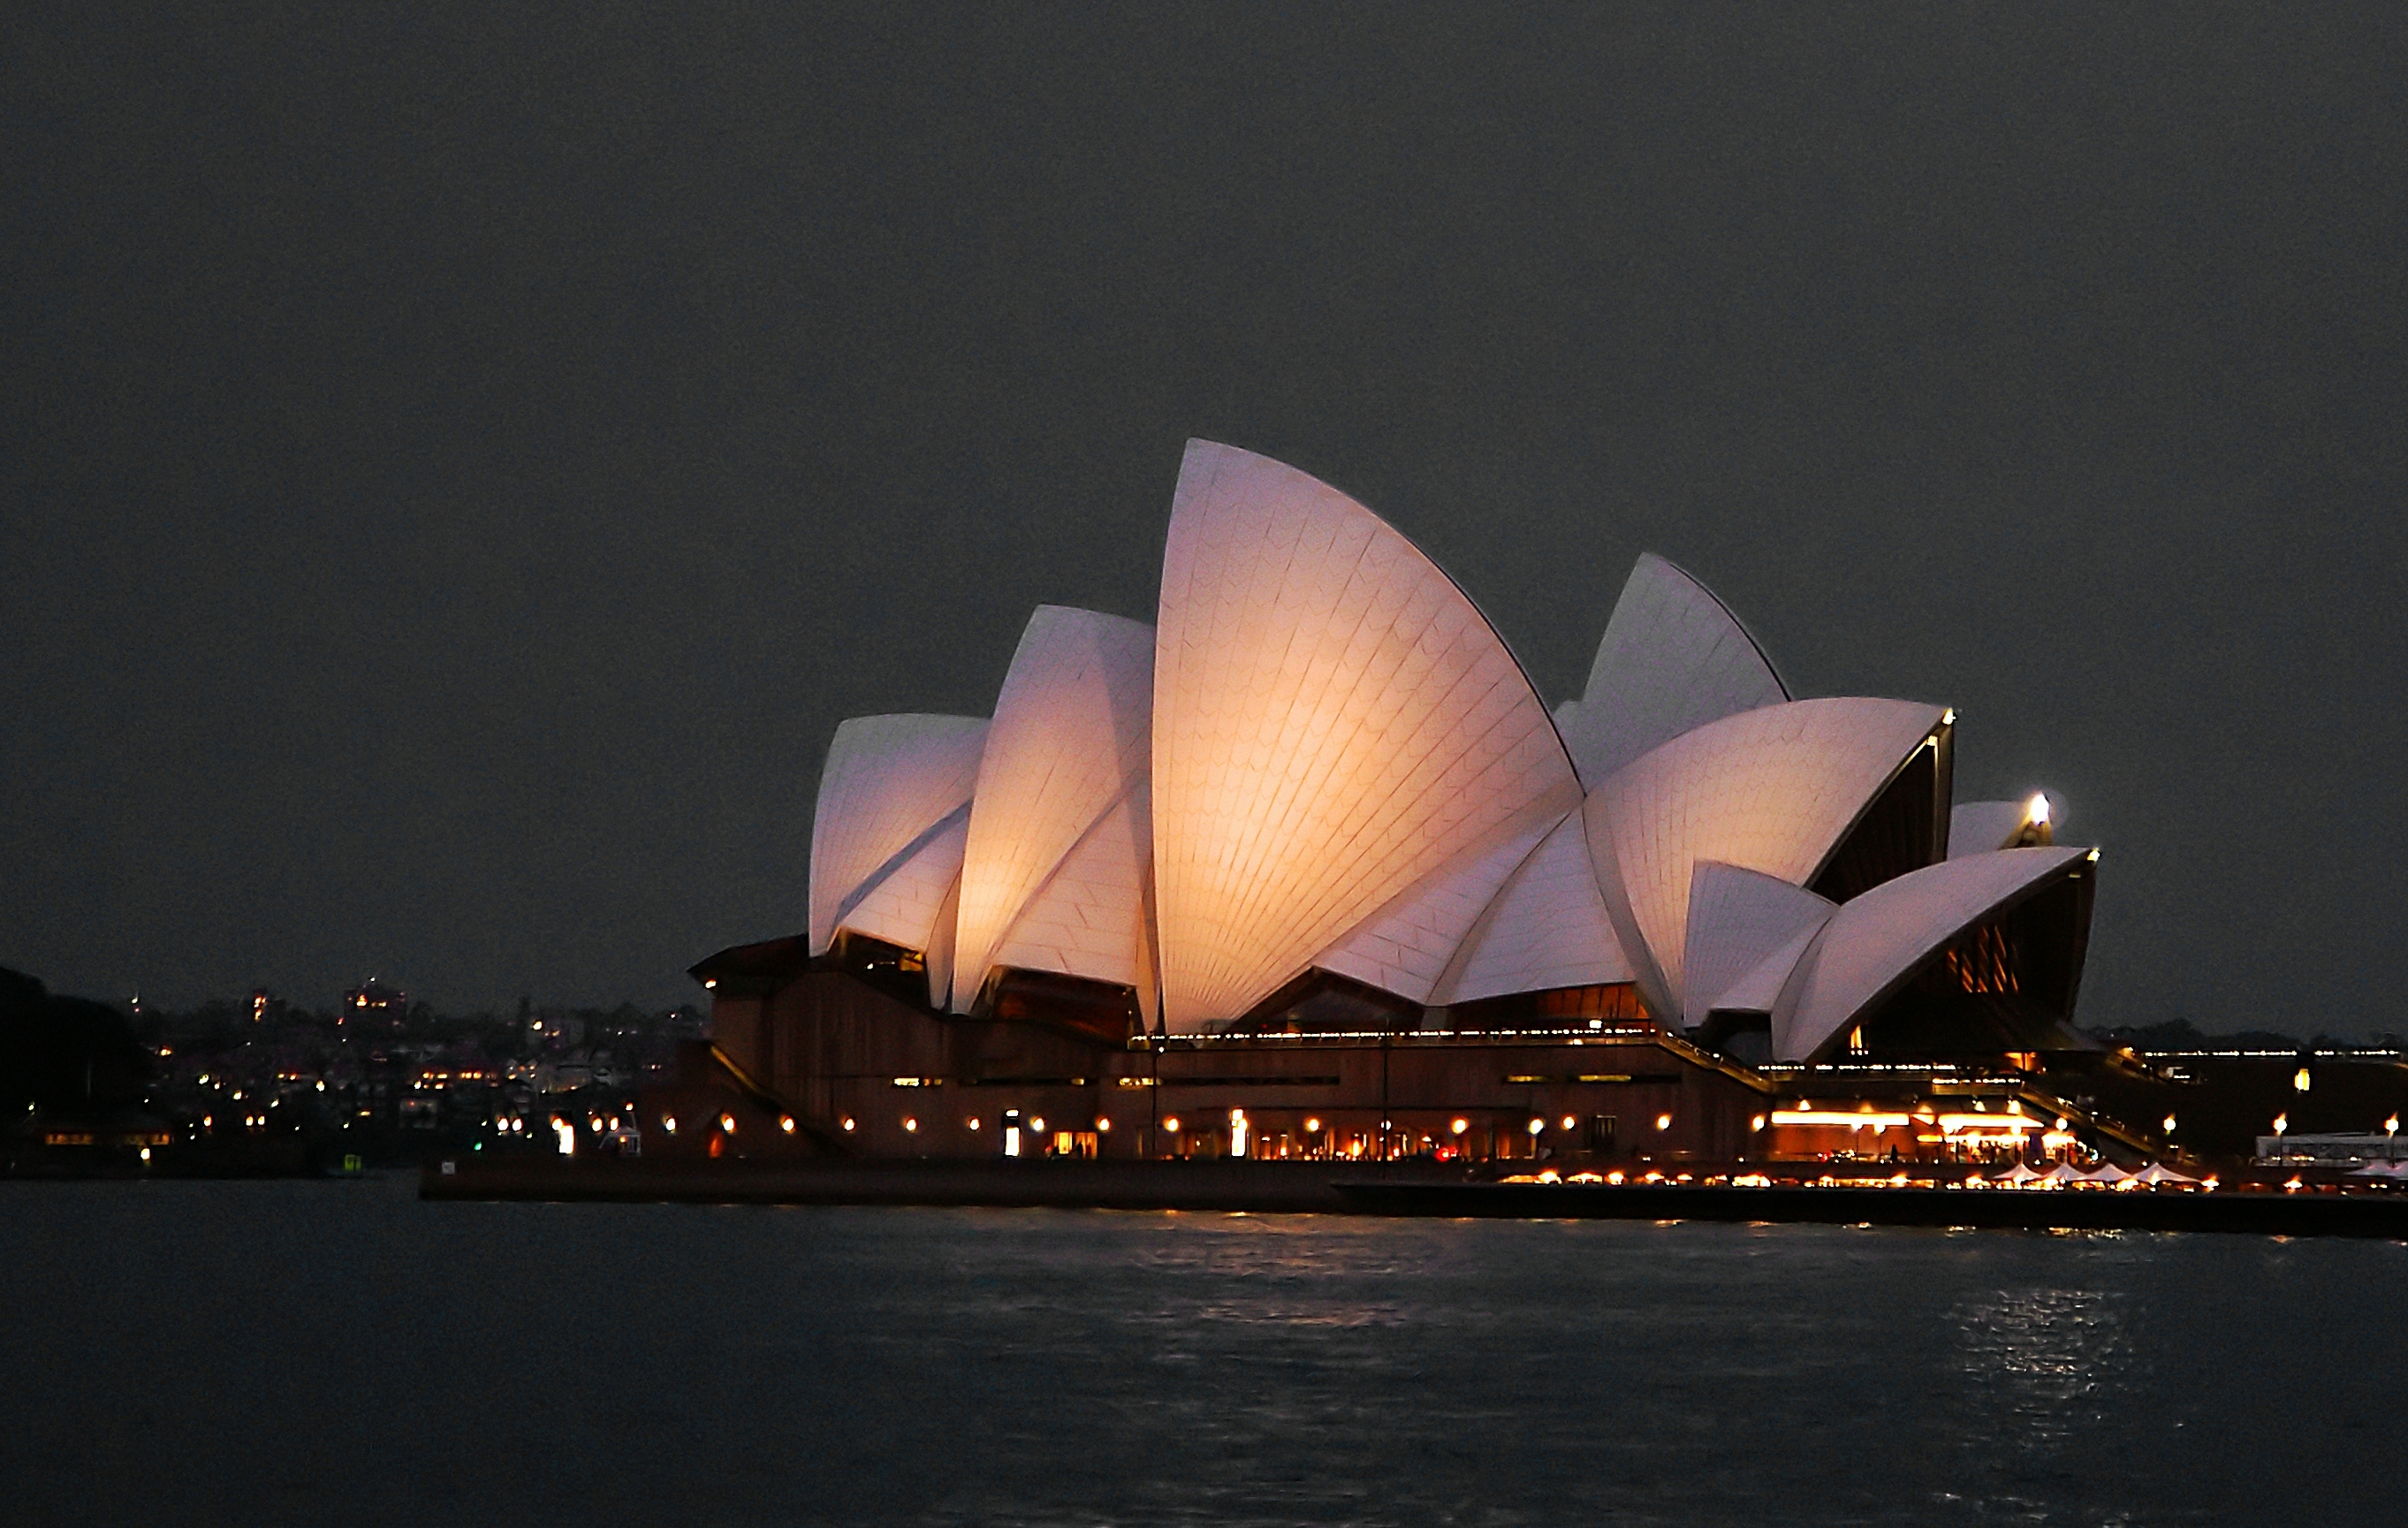
night, sydney, opera house, stadium, australia, theatre, publicdomain, sydneyoperahouse, tourist attraction, sonydslra300, sydneysightseeing, sydneyharbourcruises, atmosphere of earth